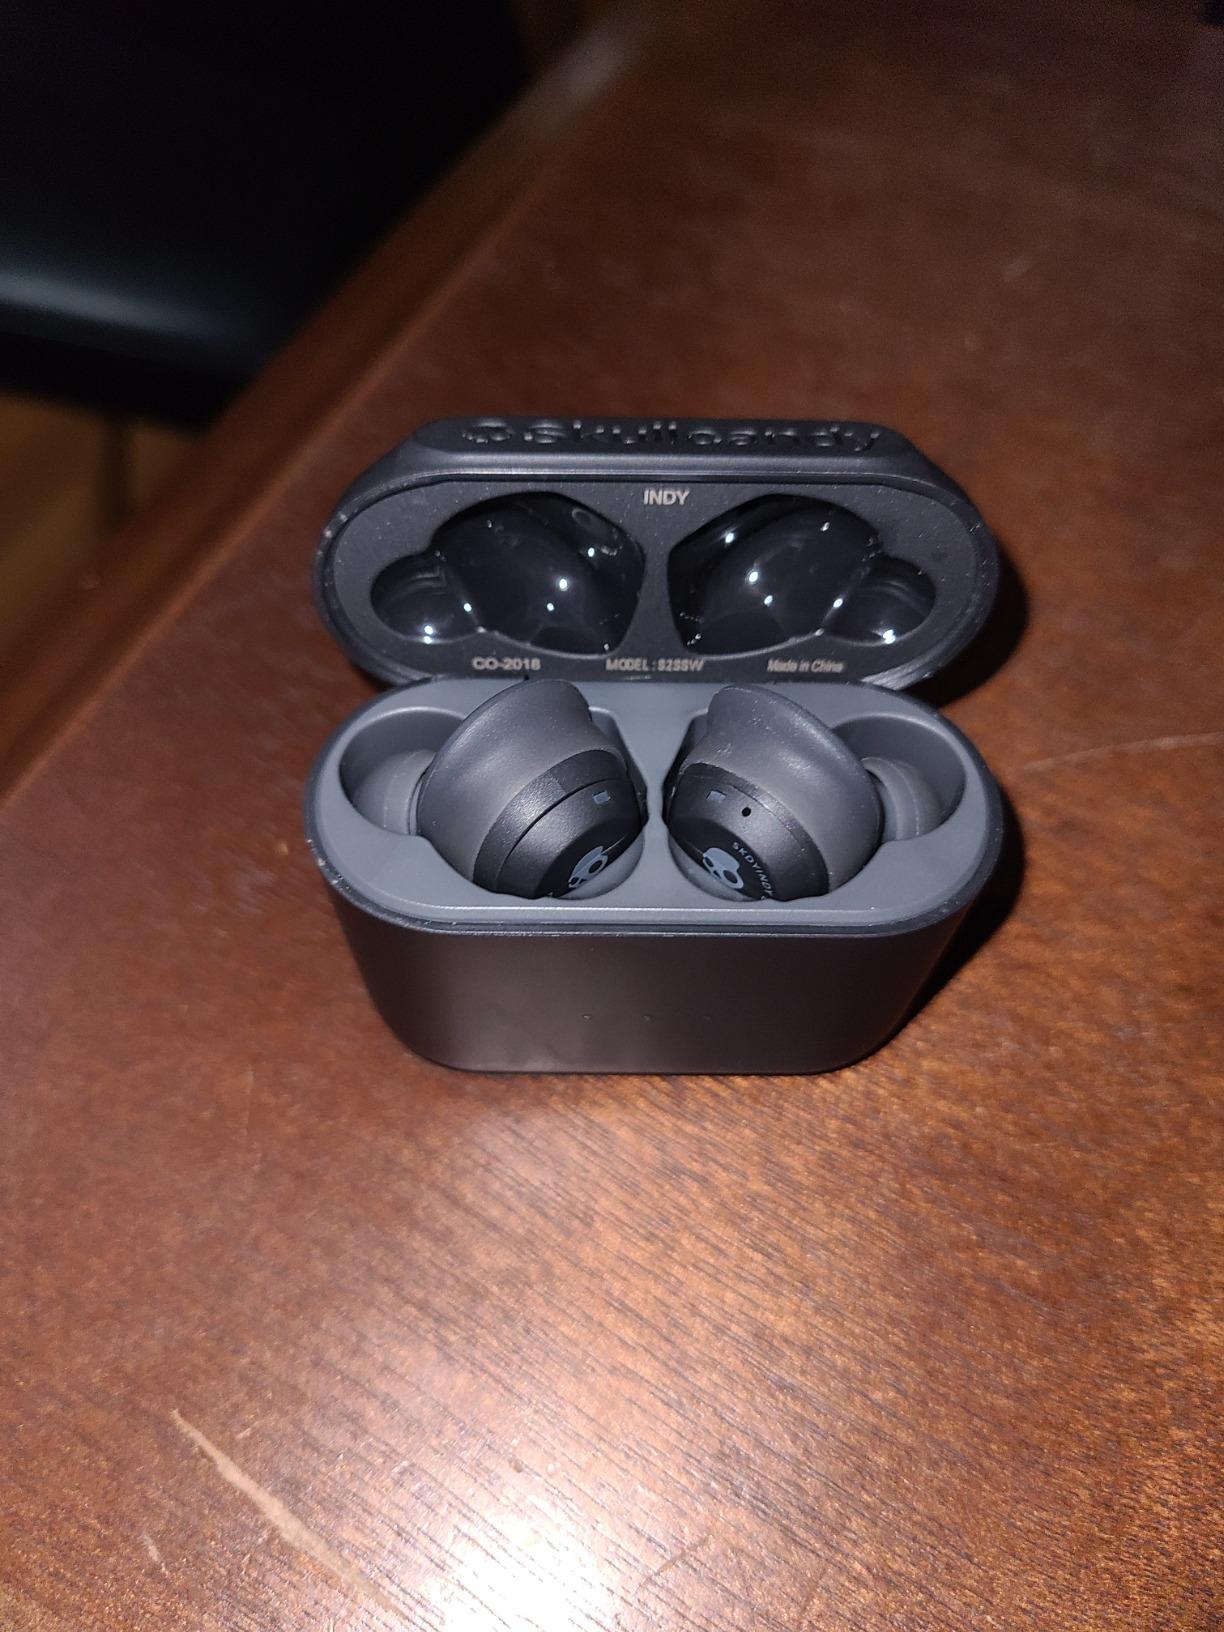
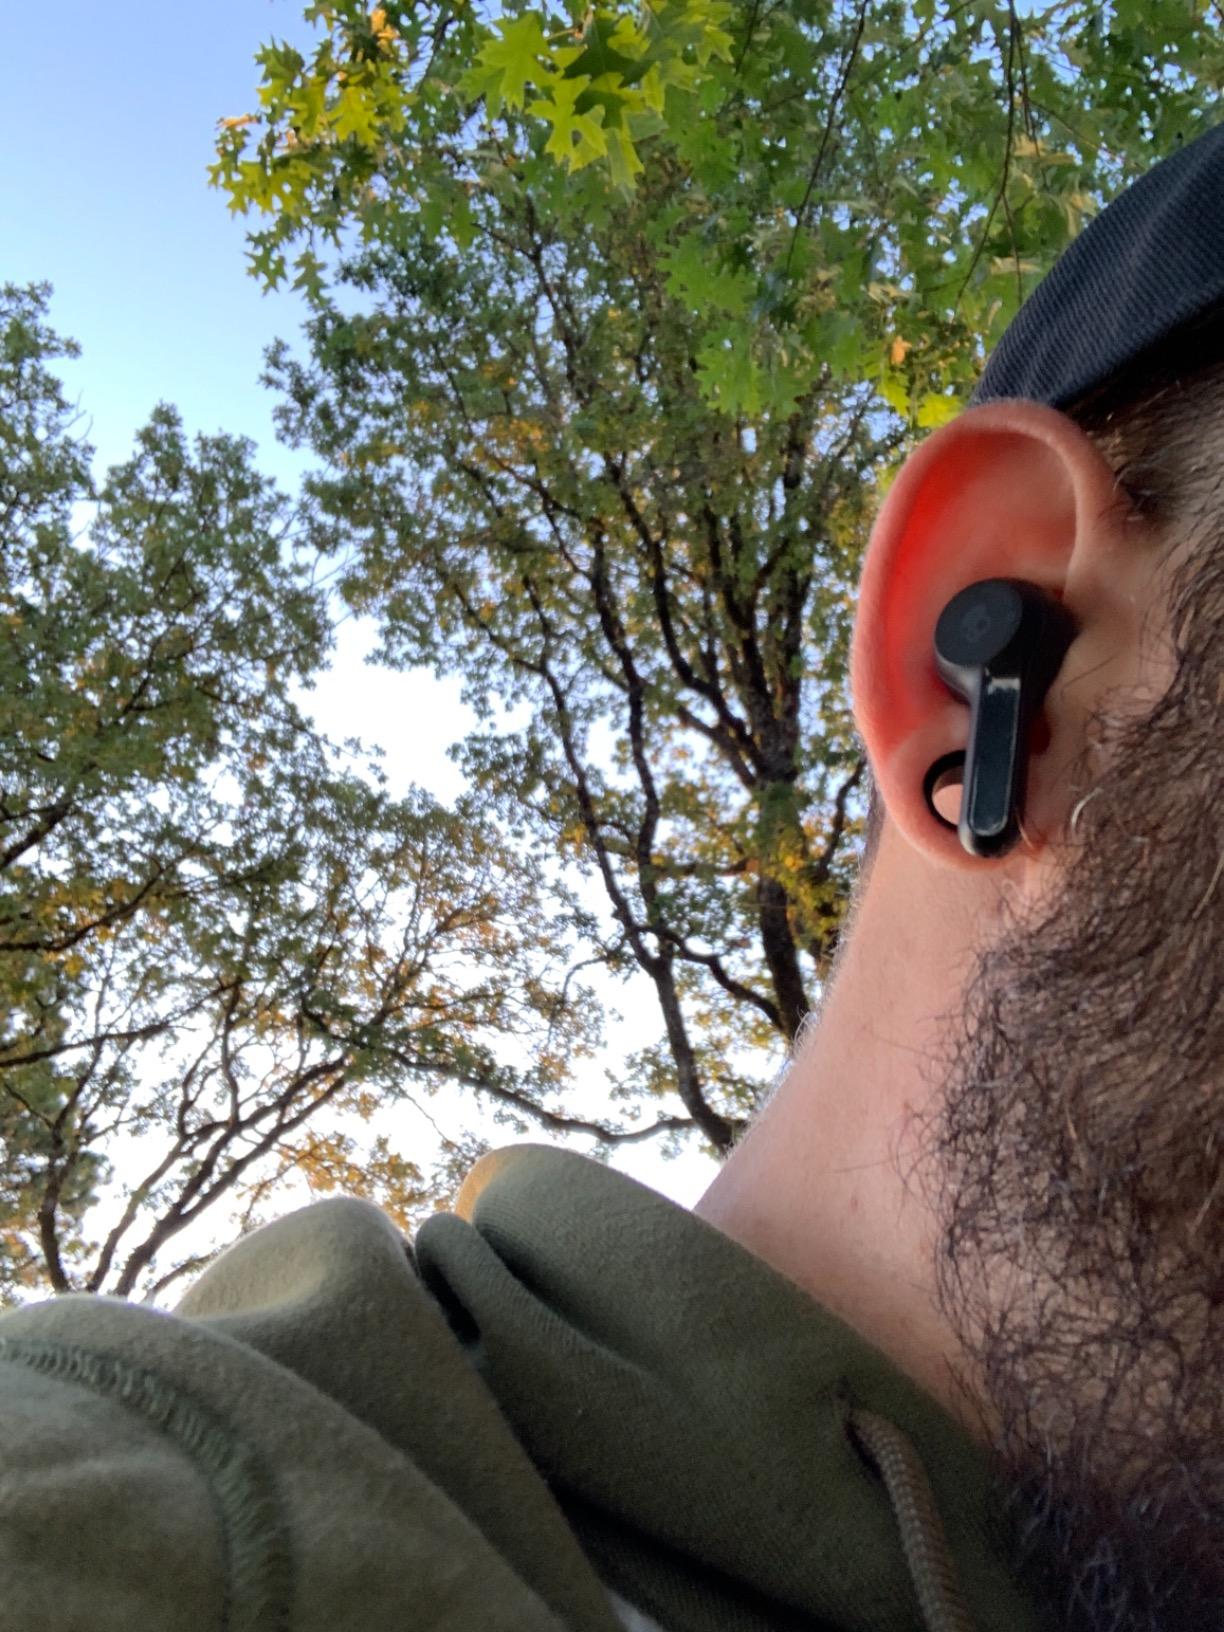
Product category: earbuds
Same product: yes